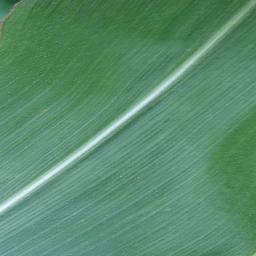
Label: Corn___healthy